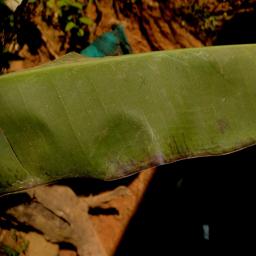
Label: MALBHOG LEAF